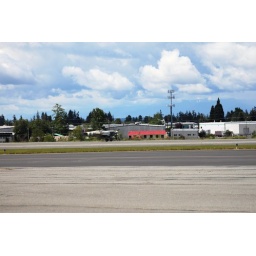
Flying Heritage Collection Fly Day May 22 2010 - Paul Allen's vintage airplane museum, many in flying order